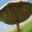
Label: mushroom